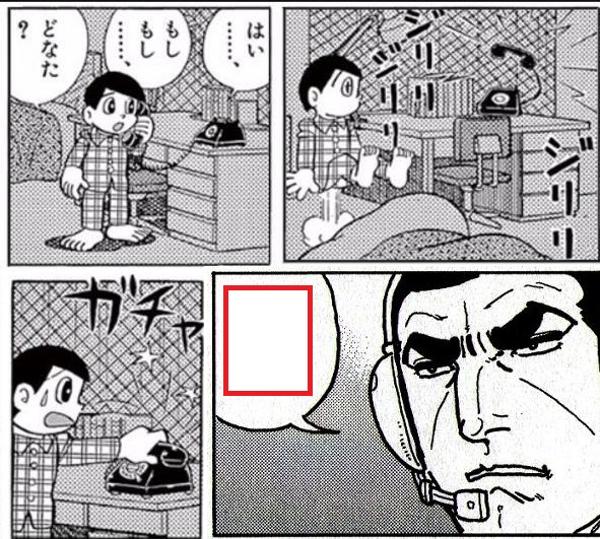
回答: 本当にいいんだな、のび太を始末しなくても